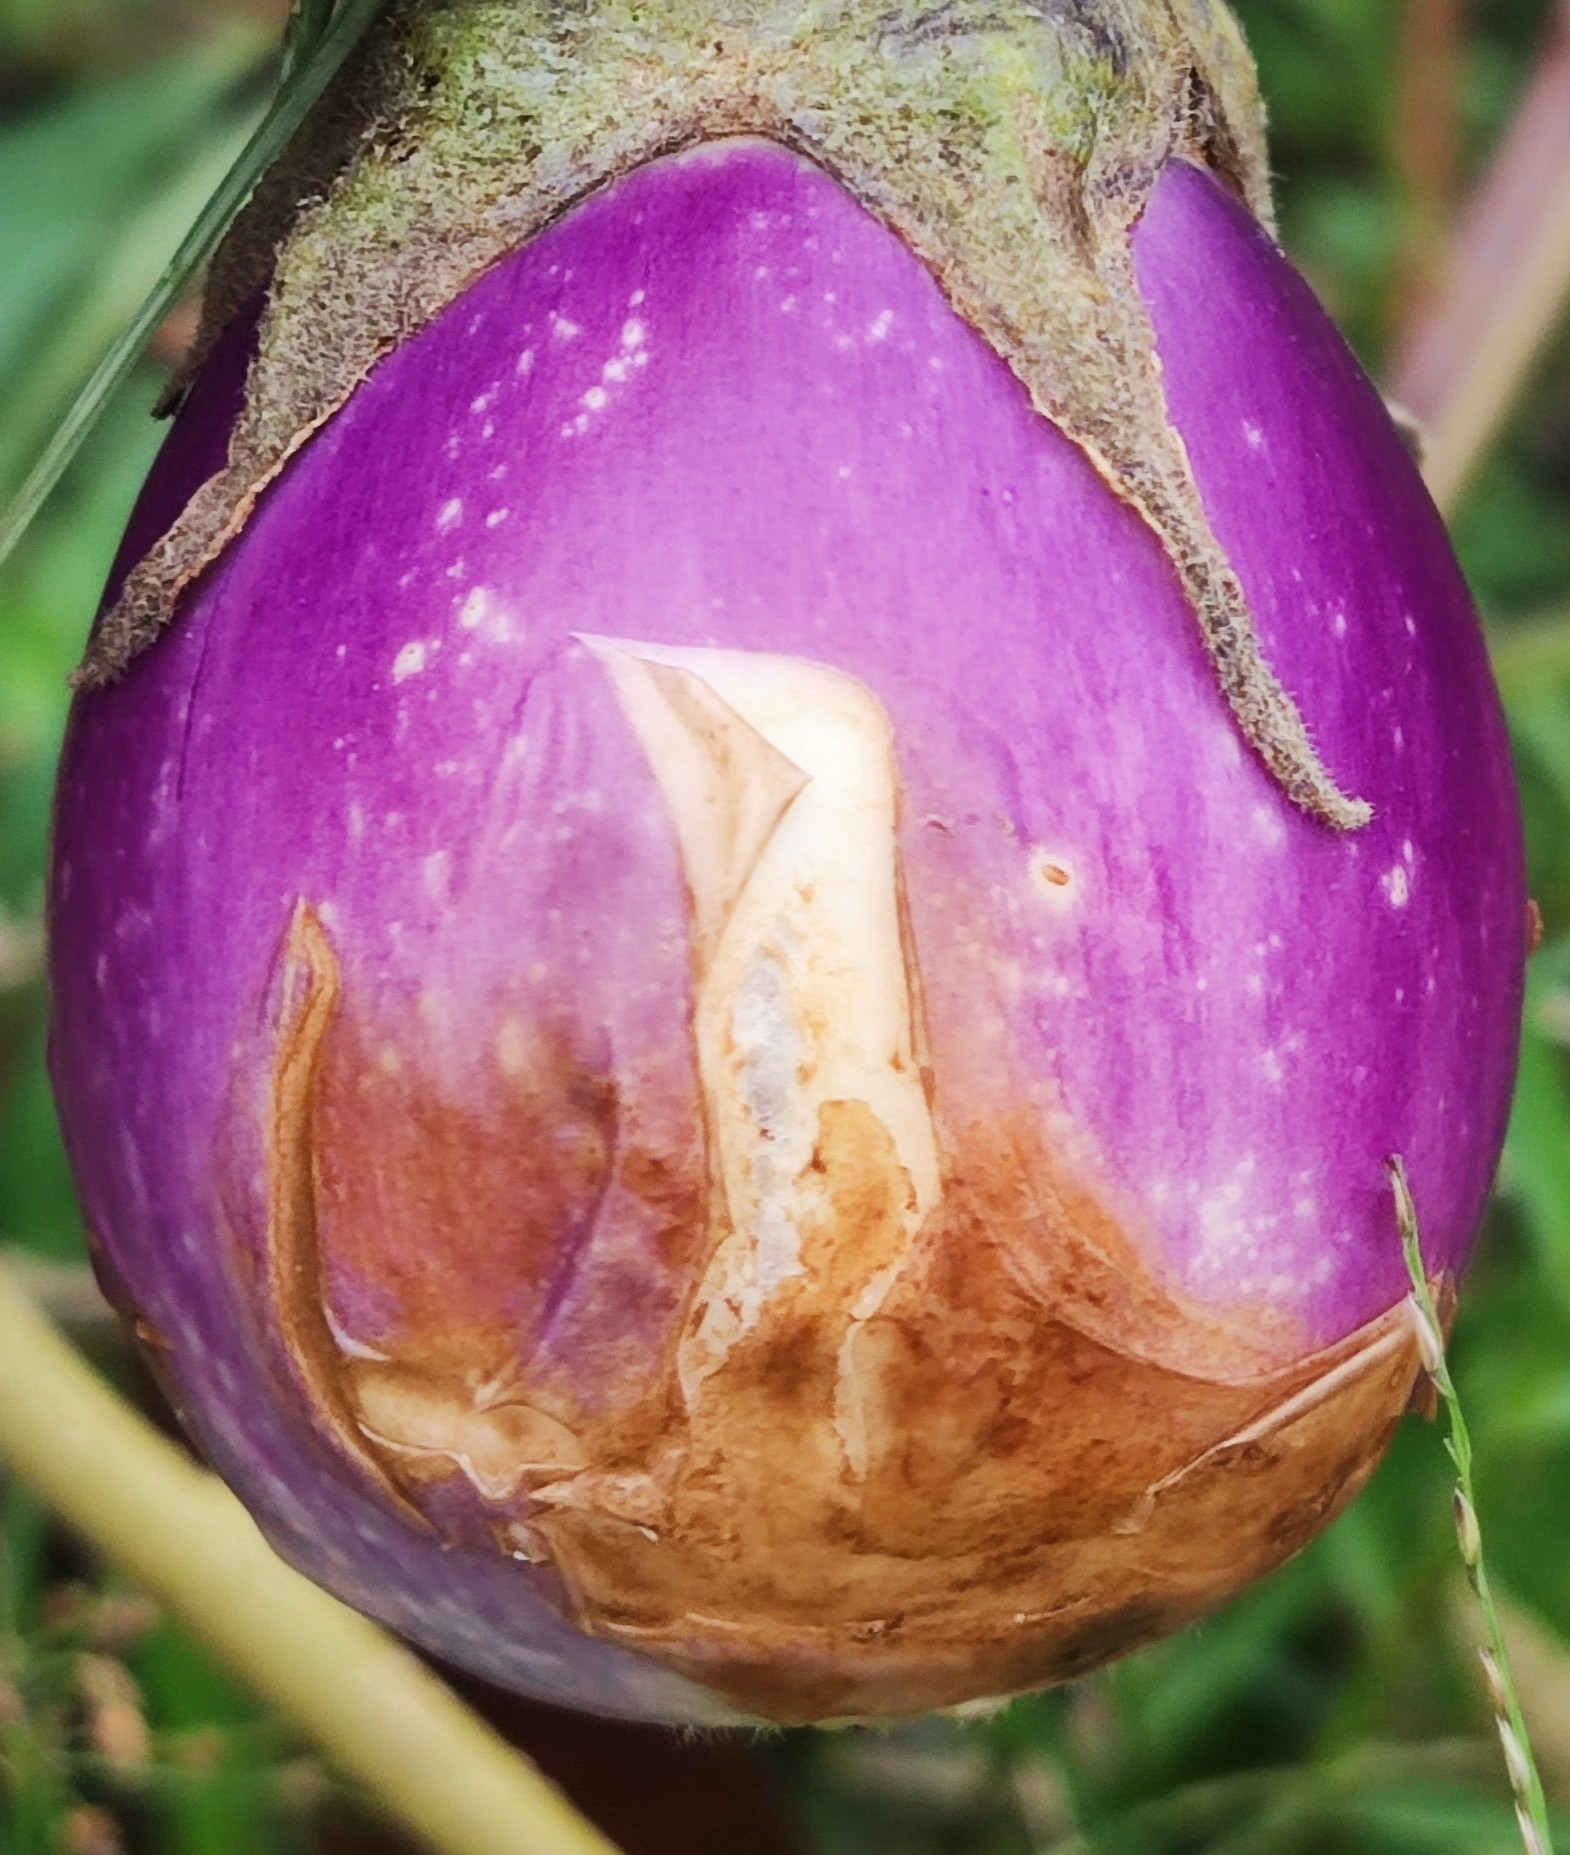
Label: Brinjal Fruit Creaking